C. Jackson Grayson

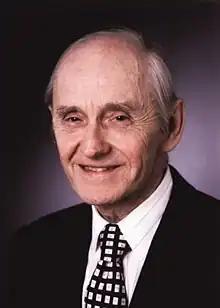

C. Jackson "Jack" Grayson, Jr. (October 8, 1923 – May 4, 2017) was the chairman of APQC, dean of two business schools, head of the U.S. Price Commission (1971), a farmer, newspaper reporter and FBI agent. In 1977 he founded APQC as a private sector, non-profit organization.